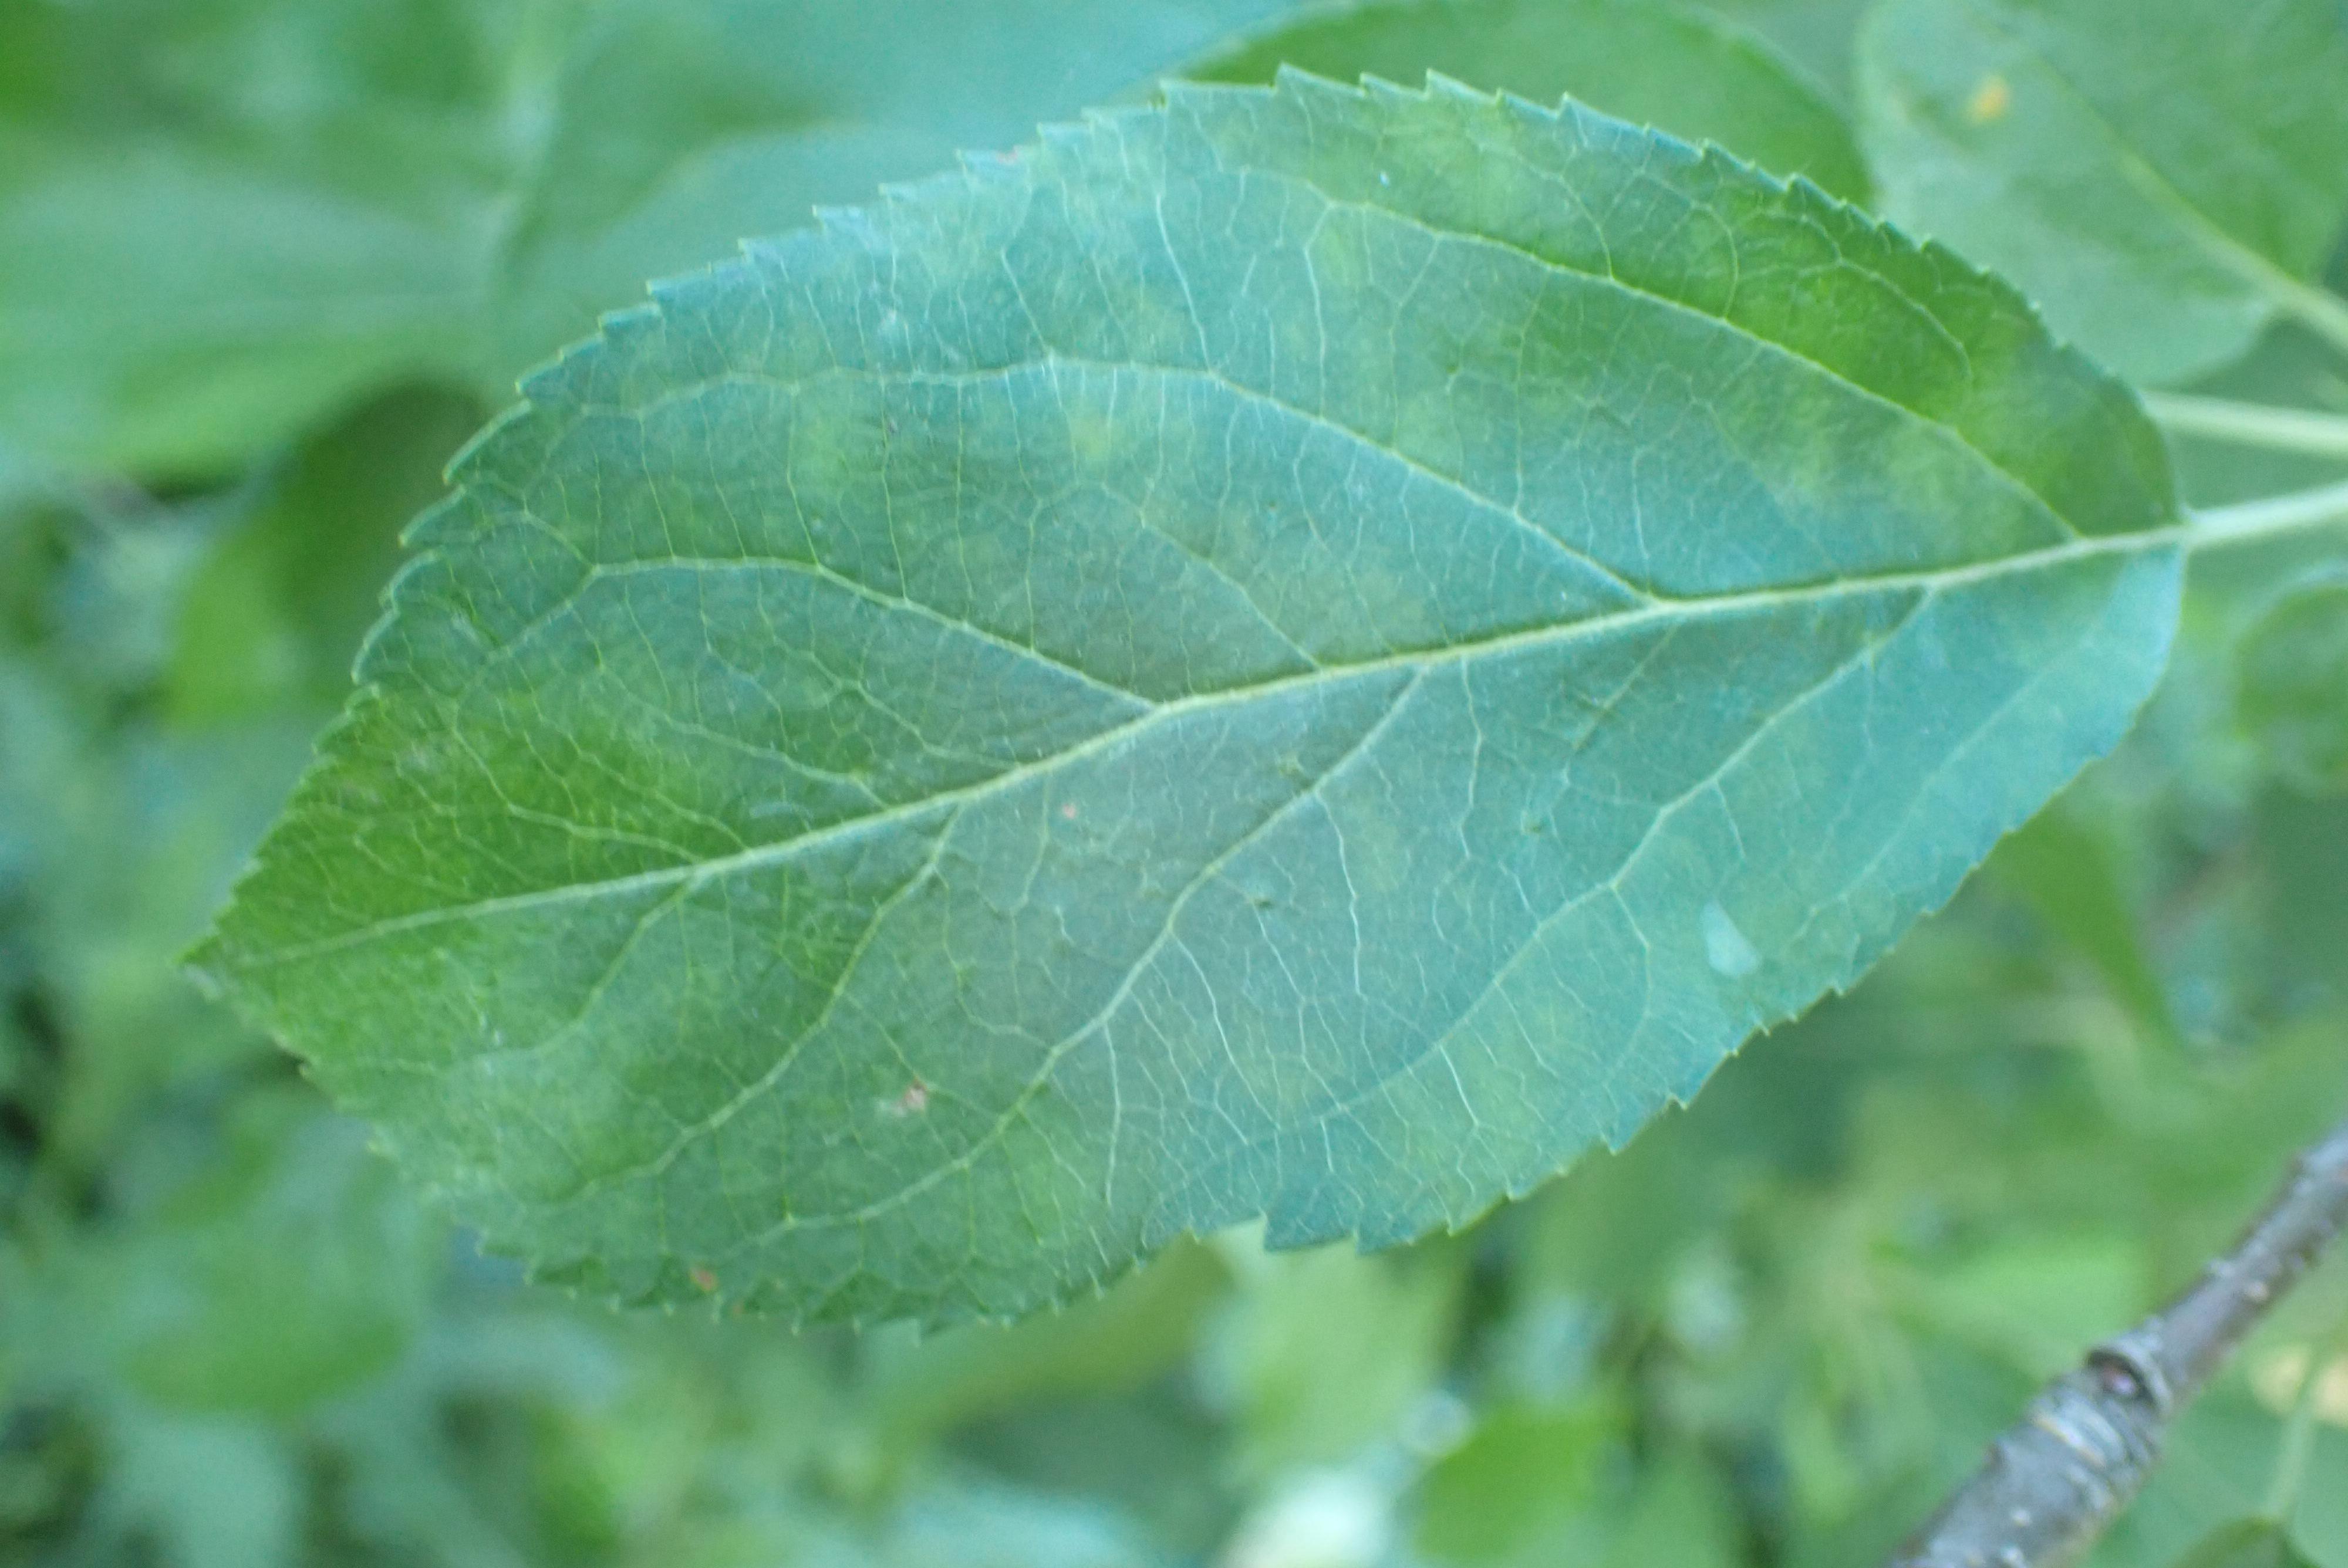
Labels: scab